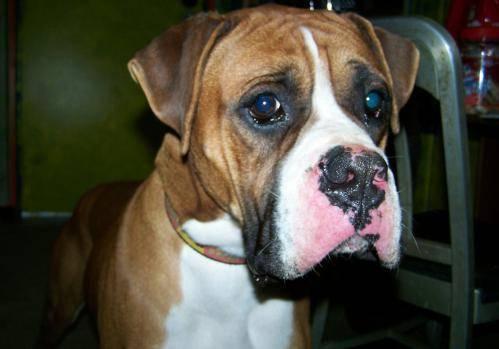
dog